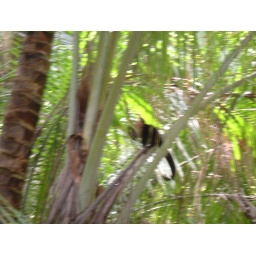
You see many monkeys in trees in CR